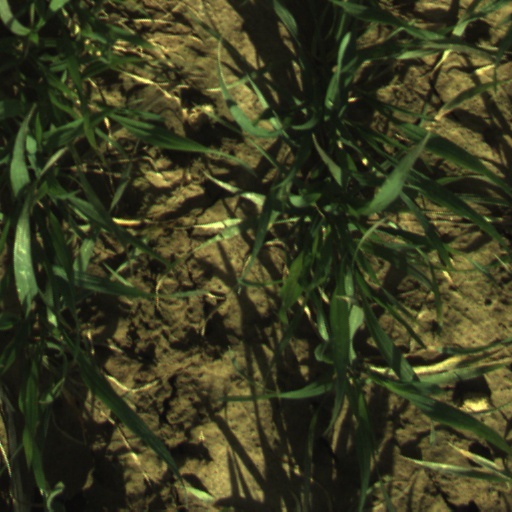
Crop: wheat